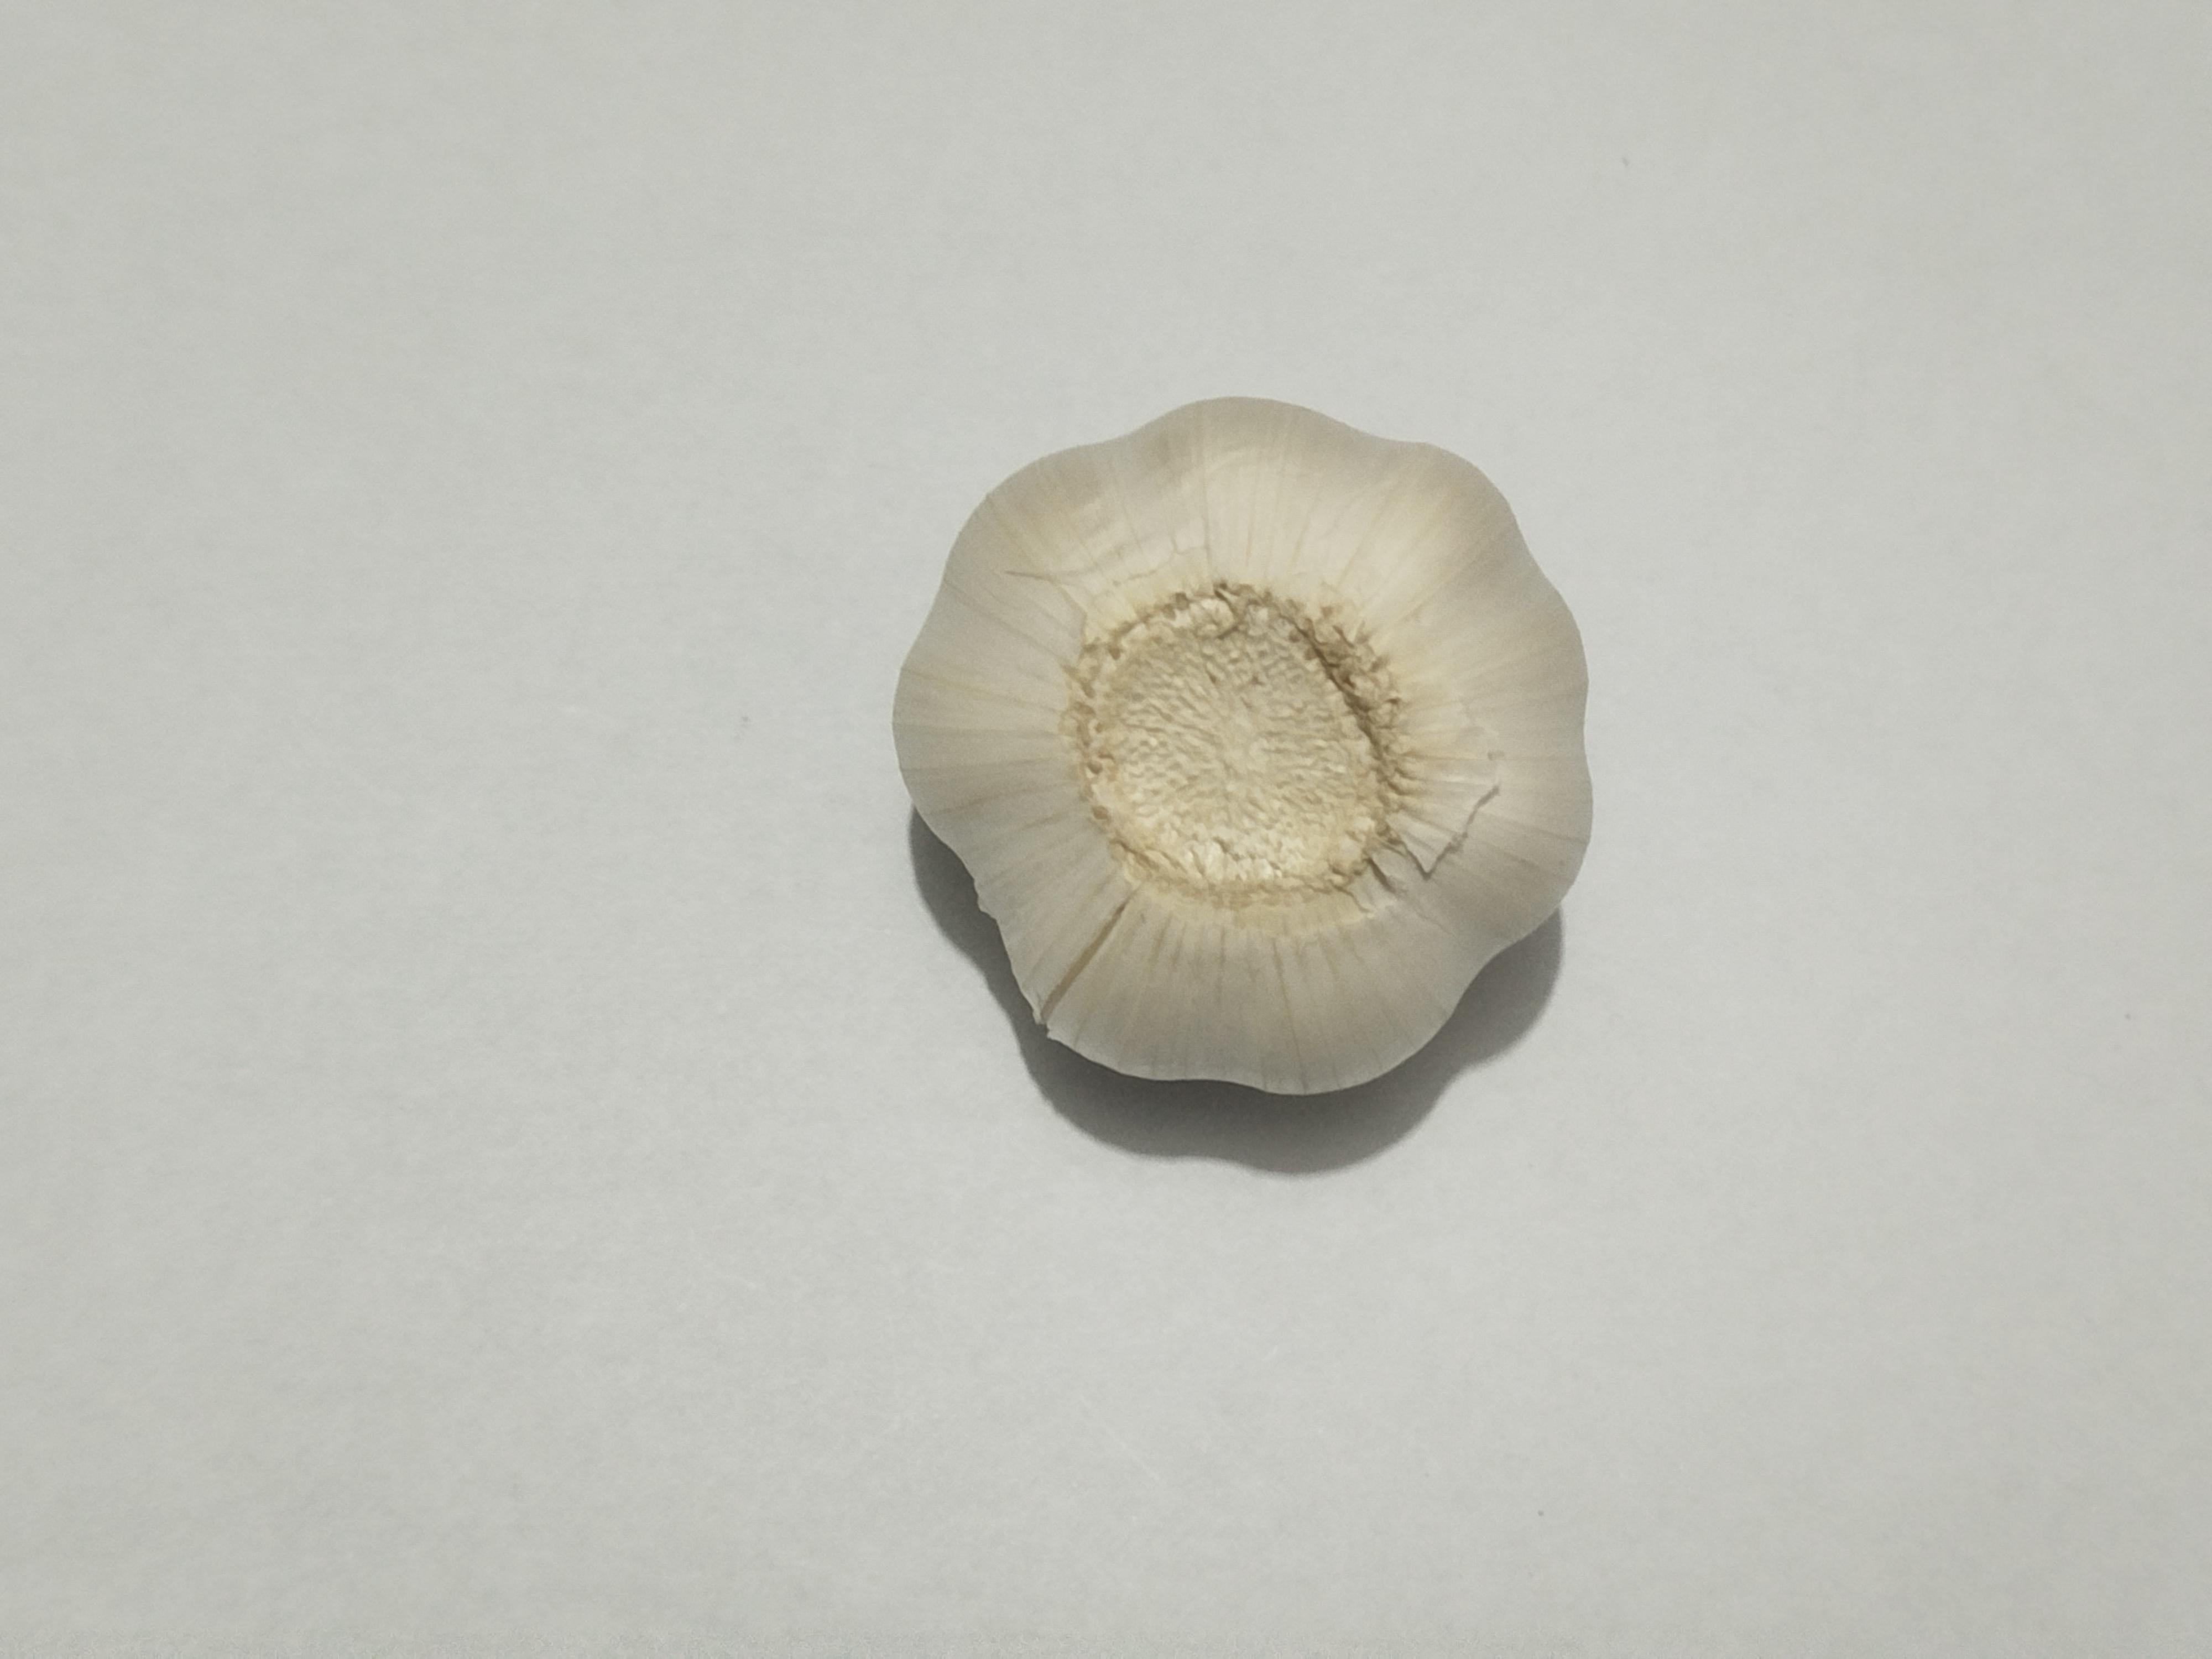
Label: Garlic